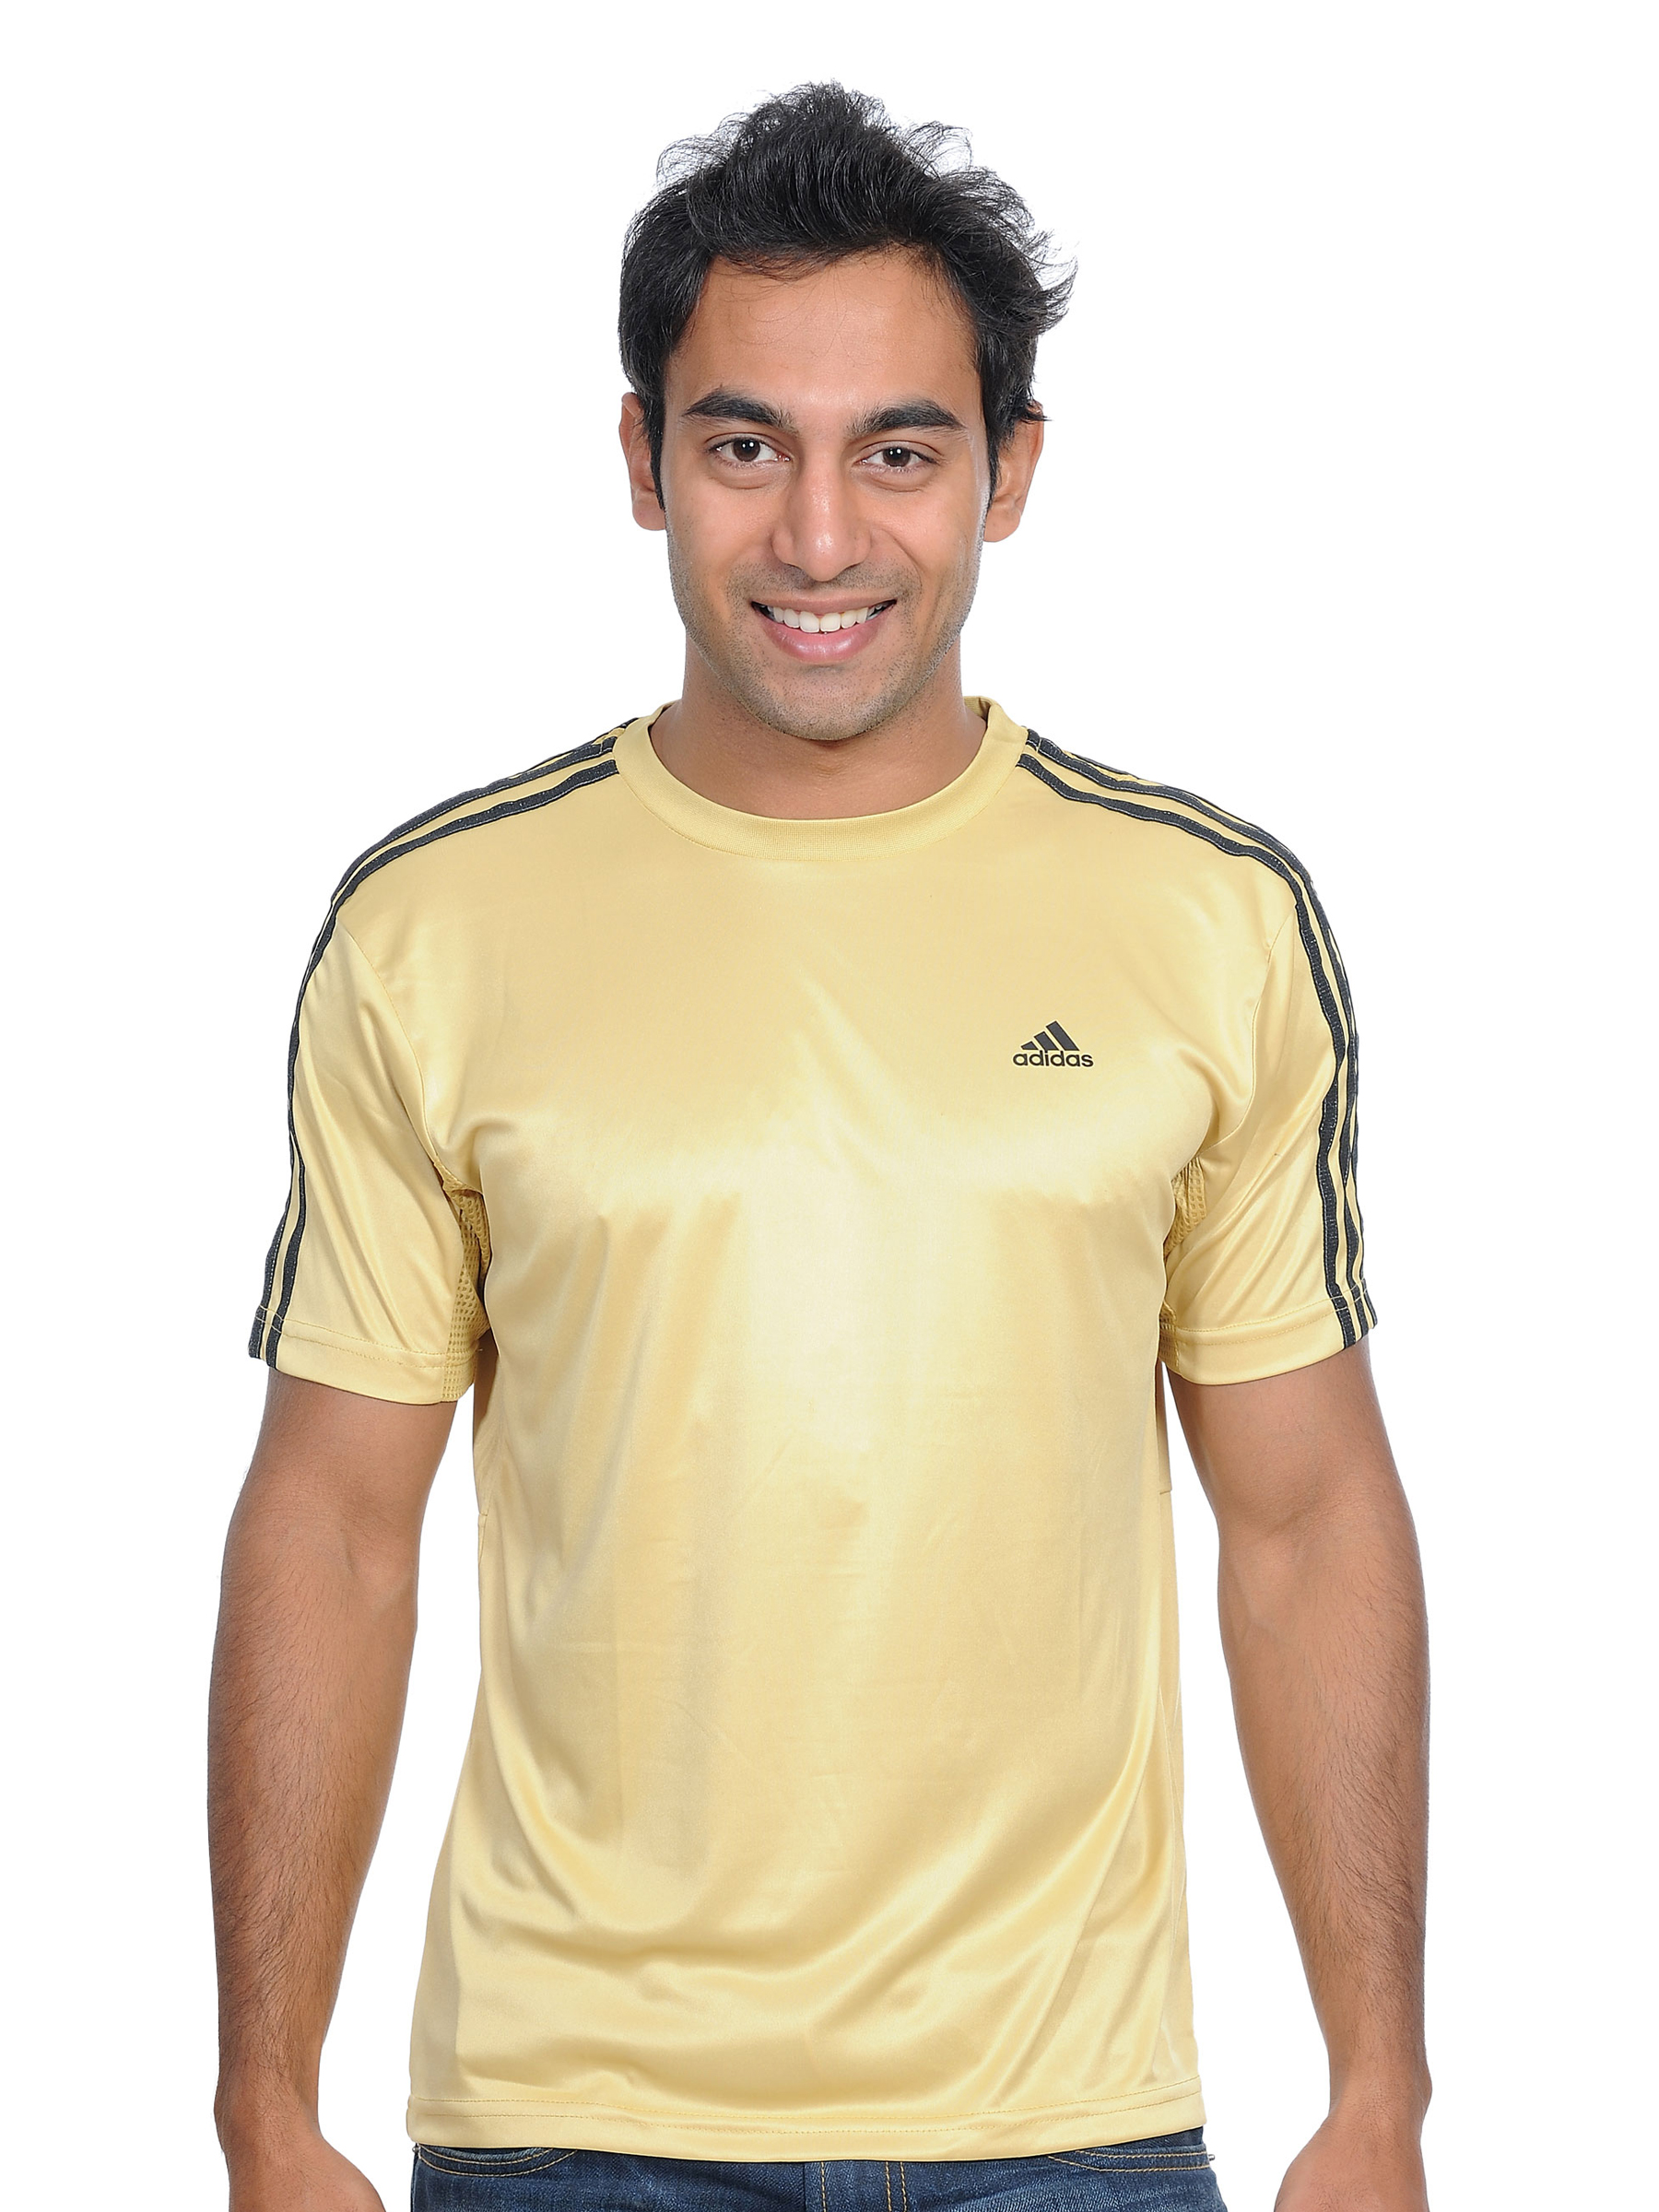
ADIDAS Mens Light Yellow T-shirt
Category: Apparel / Topwear / Tshirts
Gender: Men
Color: Yellow
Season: Fall 2010
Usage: Casual